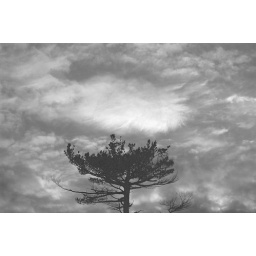
This is a picture of a cloud and a tree that found each other and fell in love. Yes, they did.